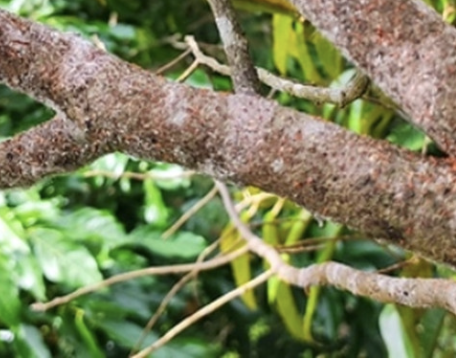
Label: pink_disease